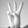
ASL letter: W